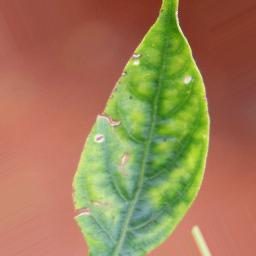
Label: nutritional